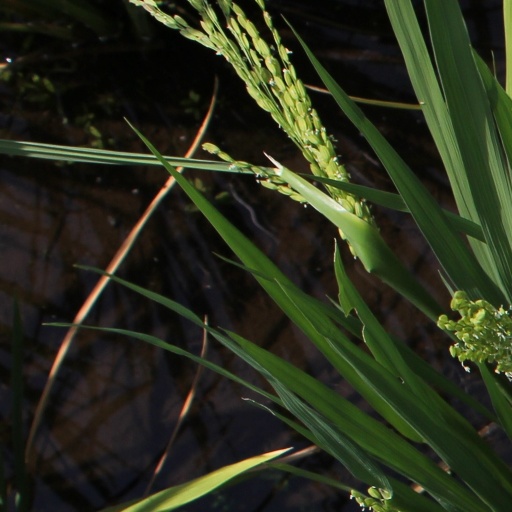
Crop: rice